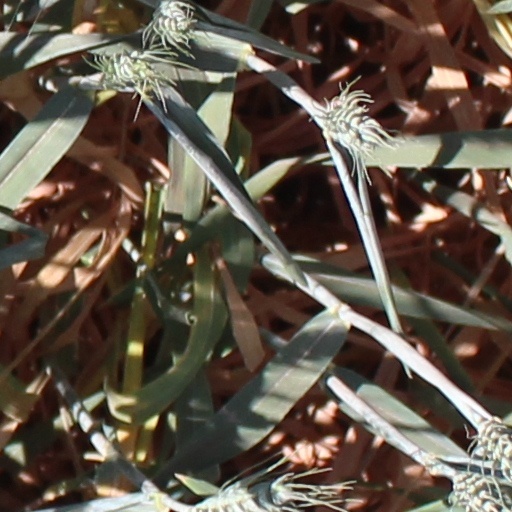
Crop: wheat